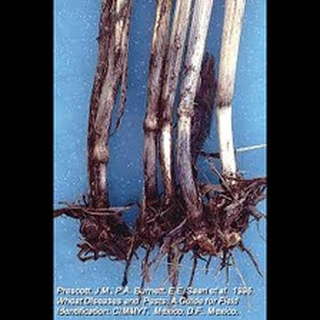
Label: wheat_common_root_rot